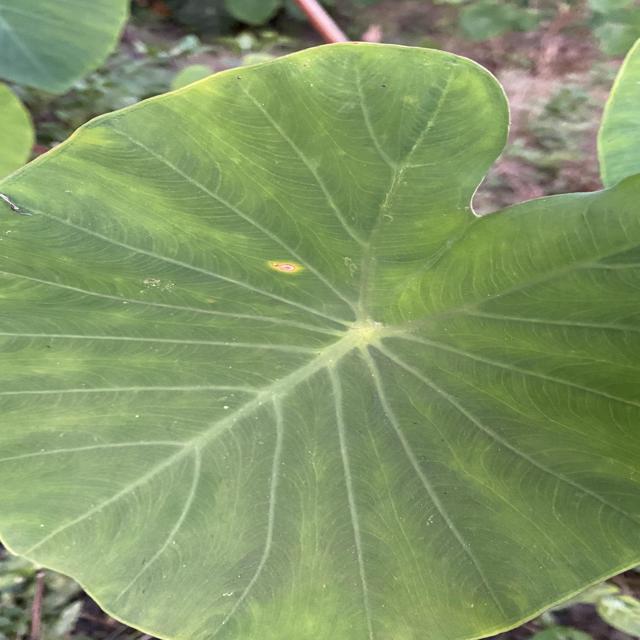
Label: Early_Blight